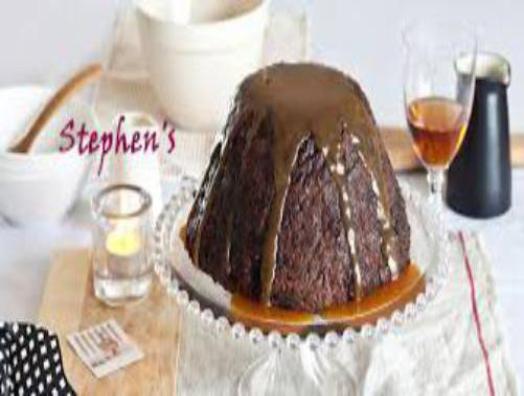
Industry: Food